Monika Paulikienė

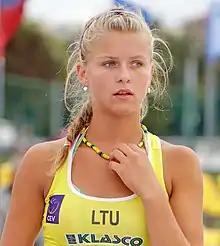
Paulikienė in 2011

Monika Paulikienė (née Povilaitytė; born 30 August 1994) is a Lithuanian beach volleyball player.